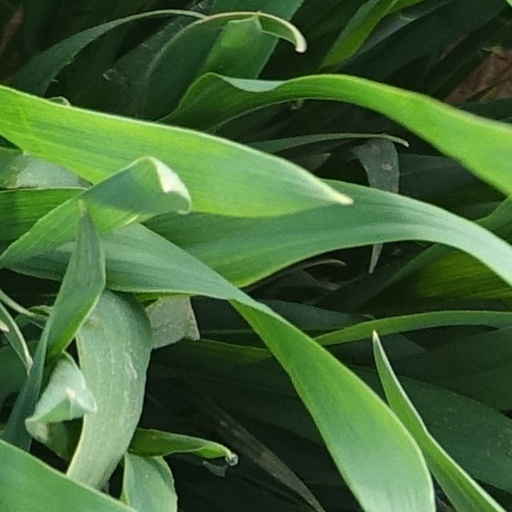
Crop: wheat